Kacem Slimani

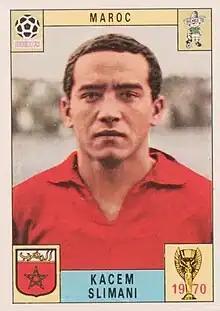
Slimani at the 1970 FIFA World Cup

Kacem Slimani (1 July 1948 – 30 November 1996) was a Moroccan football defender who played for Morocco in the 1970 FIFA World Cup. He also played for RS Settat and Paris FC. Also, Slimani was a municipal employee.